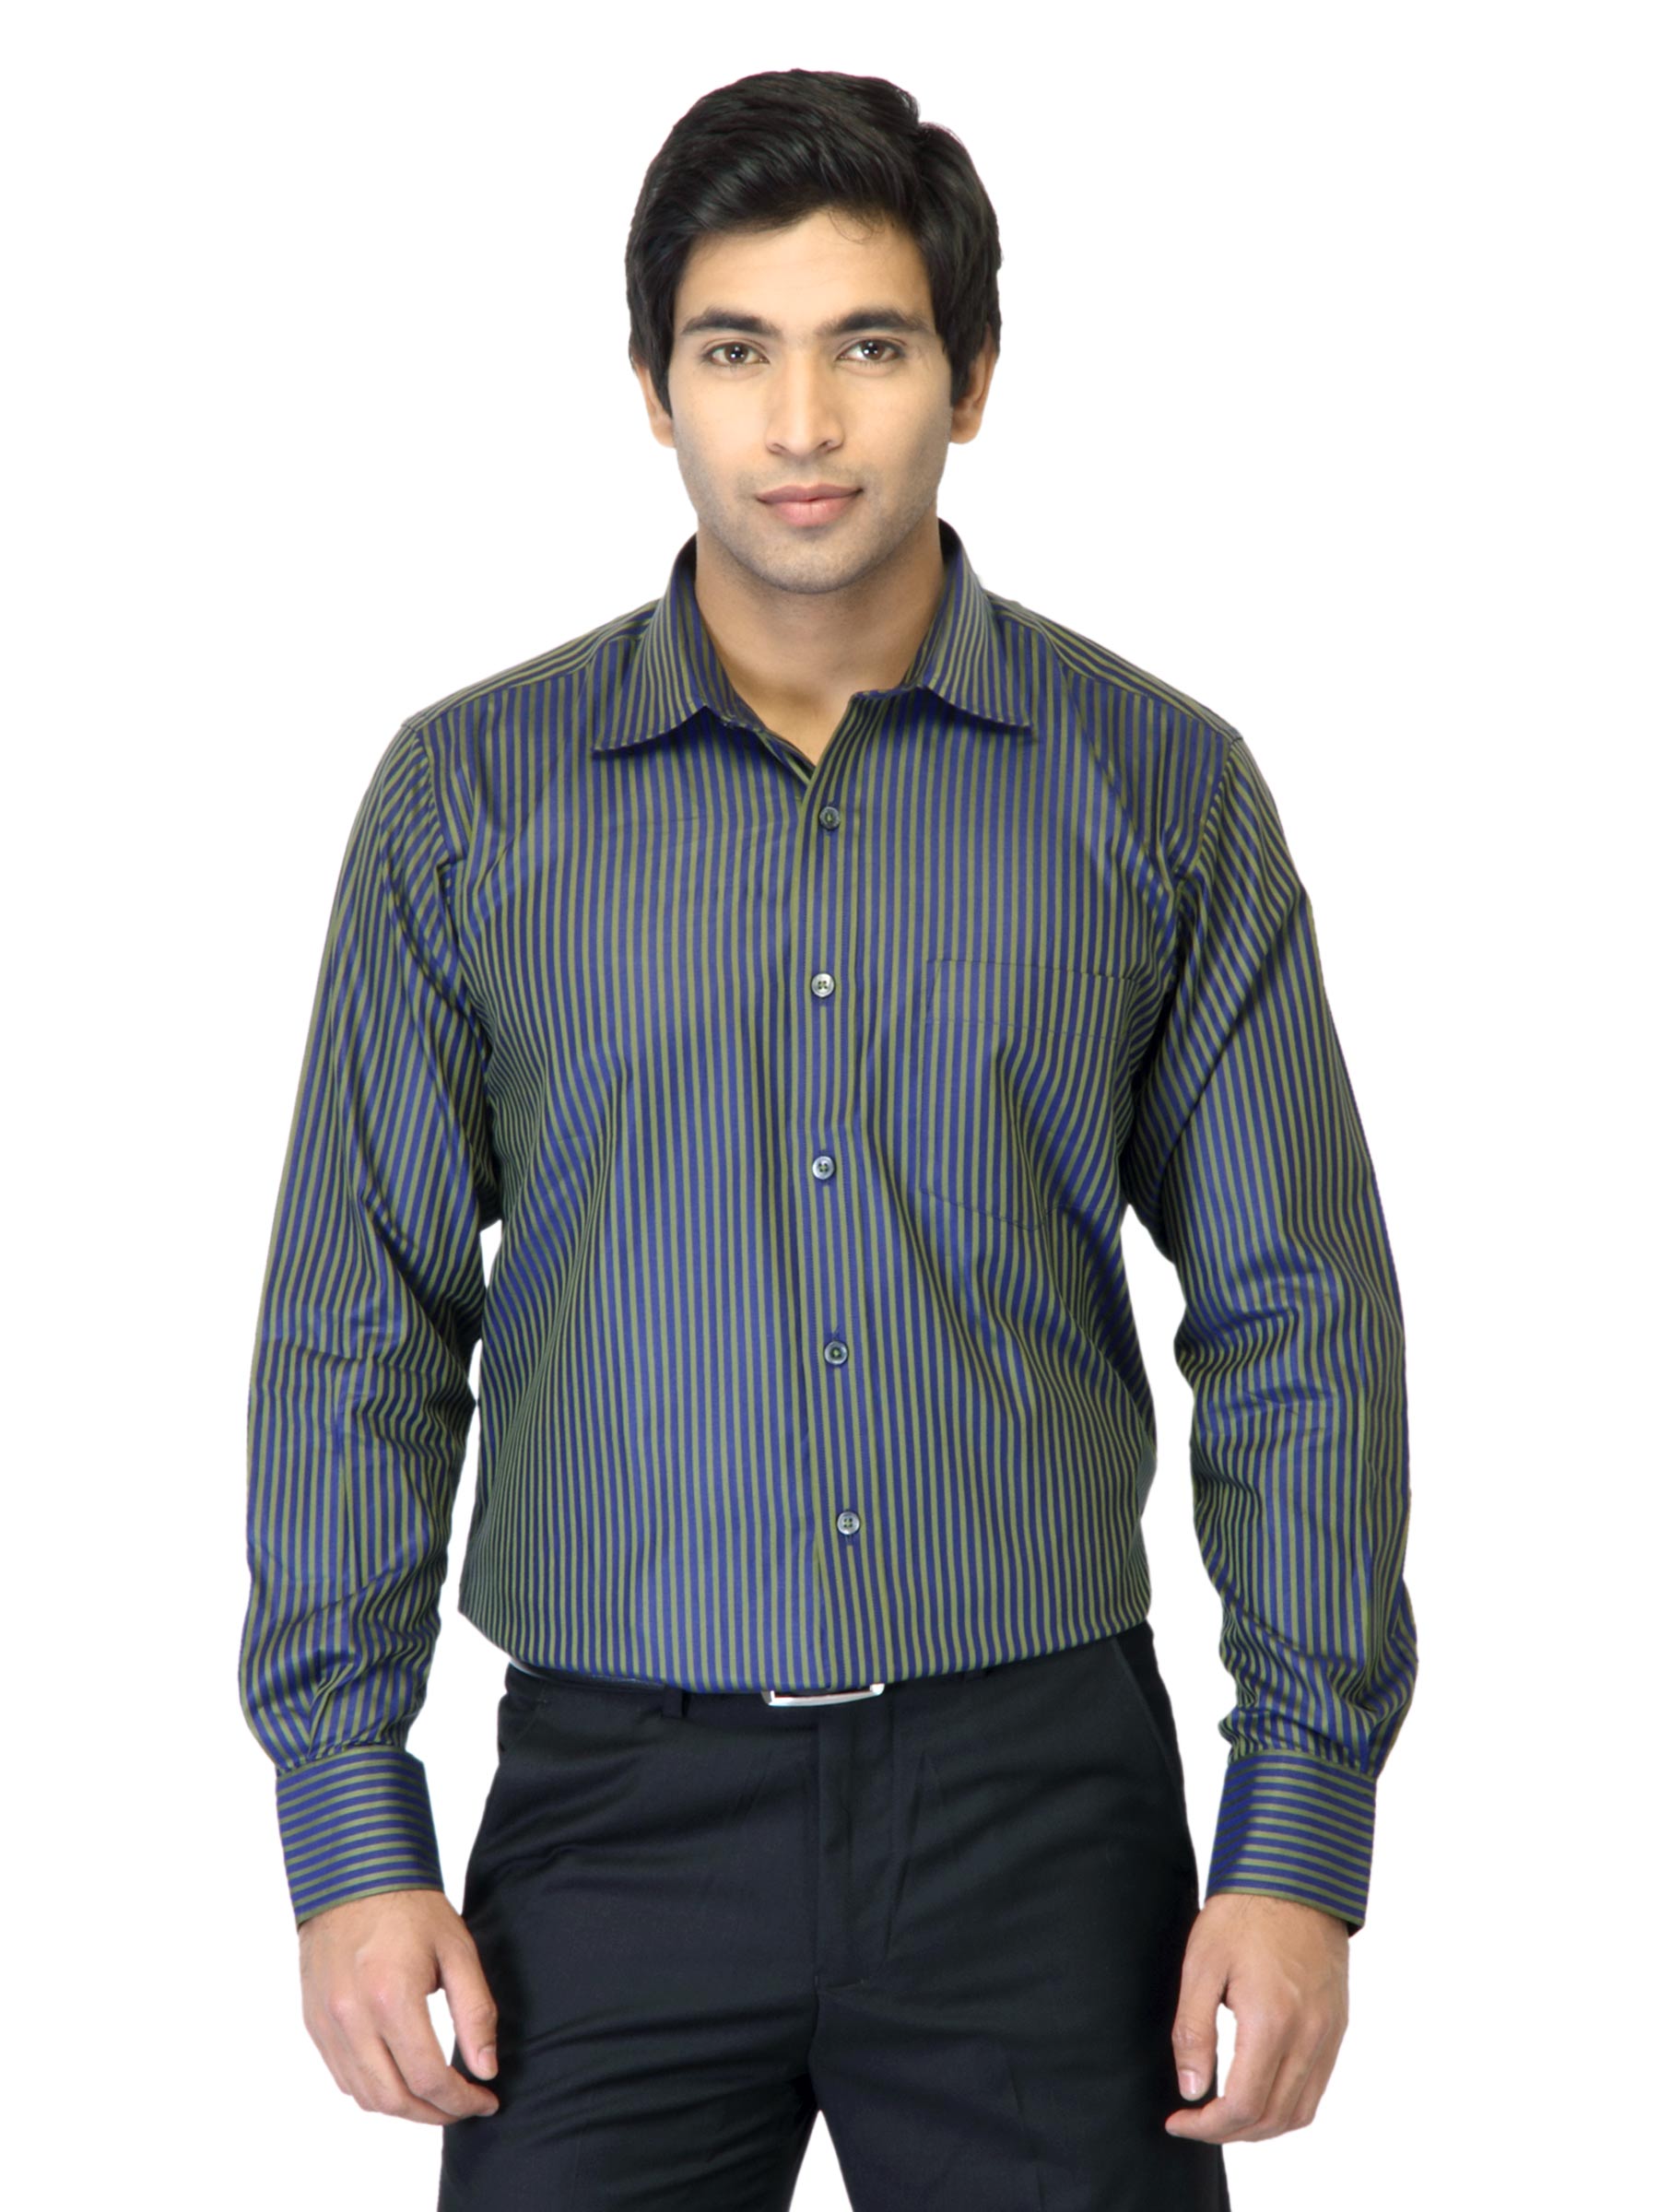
Genesis Men Striped Blue Shirt
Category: Apparel / Topwear / Shirts
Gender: Men
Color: Blue
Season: Summer 2012
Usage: Formal